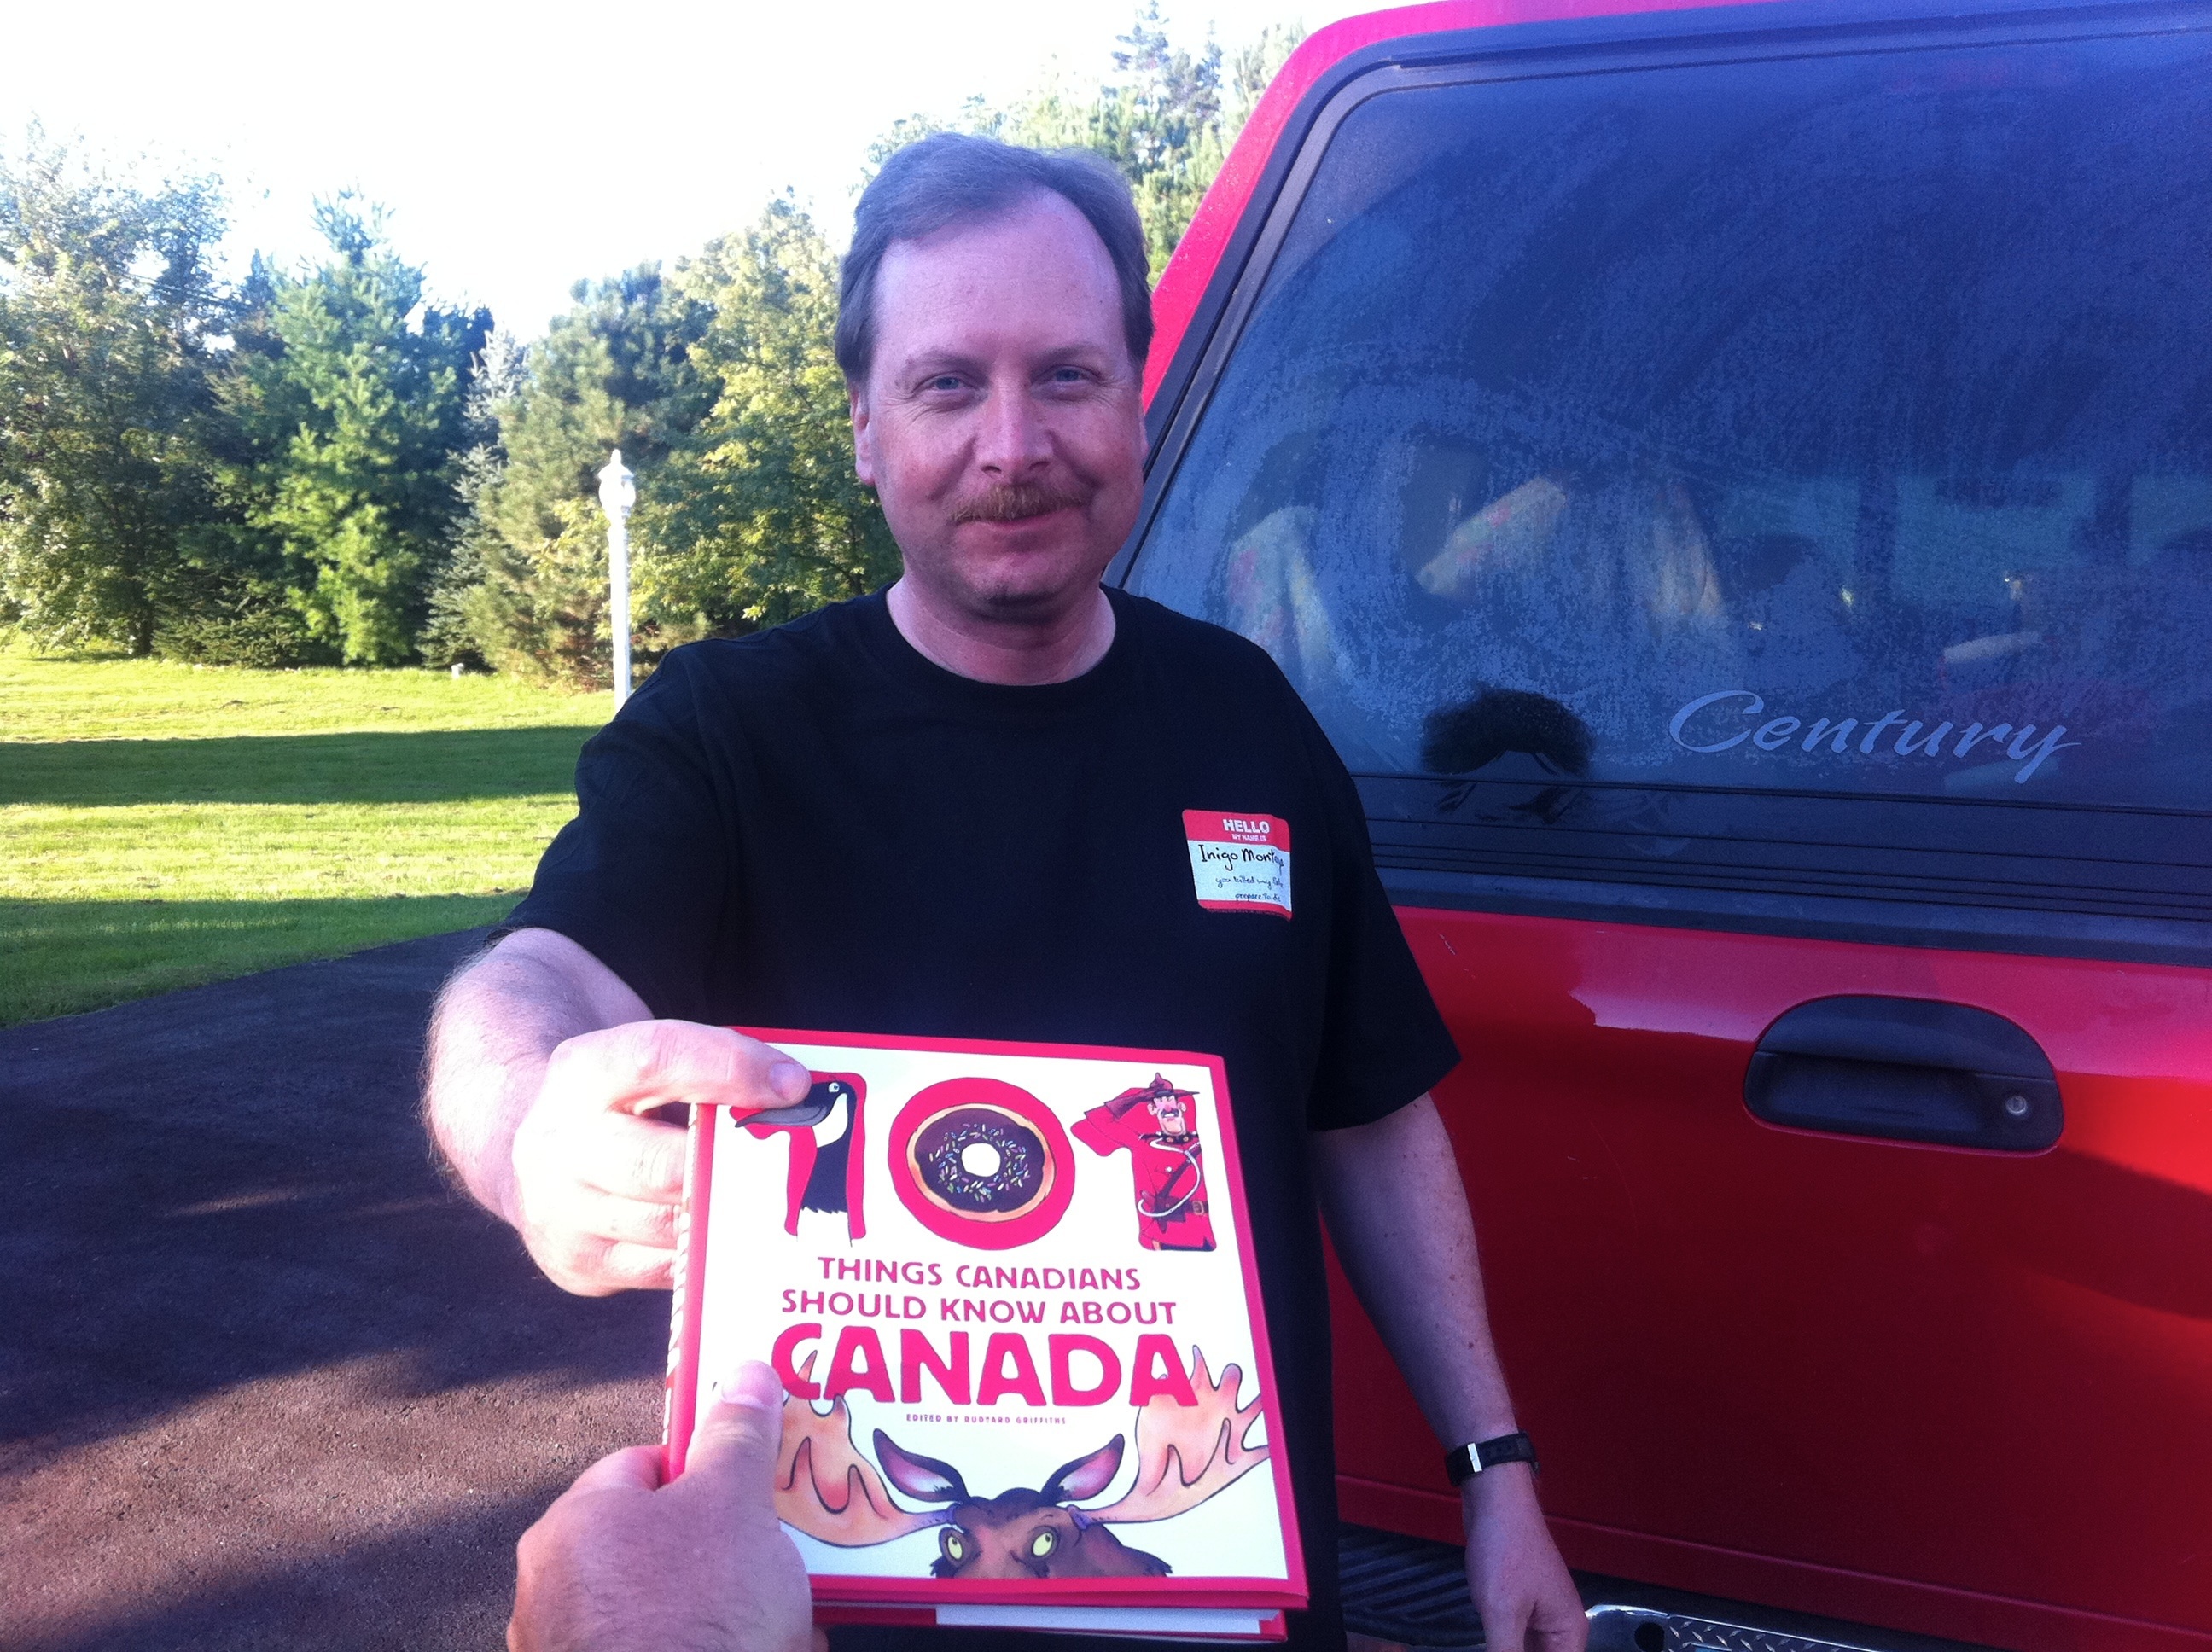
vehicle, race, day, odyssey, hurleylounge